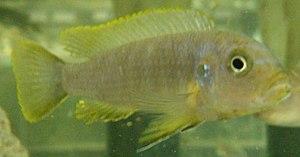
Cynotilapia est un genre de poissons de la famille des Cichlidae. Toutes sont endémiques du lac Malawi en Afrique. Victimes de la surpêche et de la pollution, certaines sont classées Vulnérables sur la Liste Rouge IUCN des espèces menacées. Un certain nombre de variétés géographiques, dont la coloration varie et les caractéristiques méristiques sont connues.